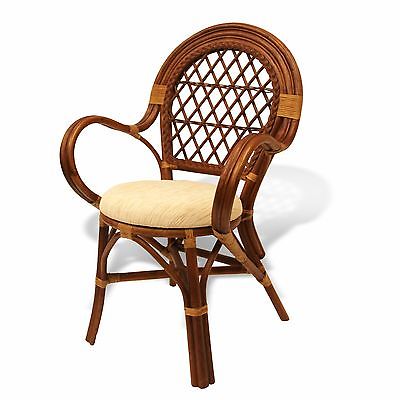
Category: chair